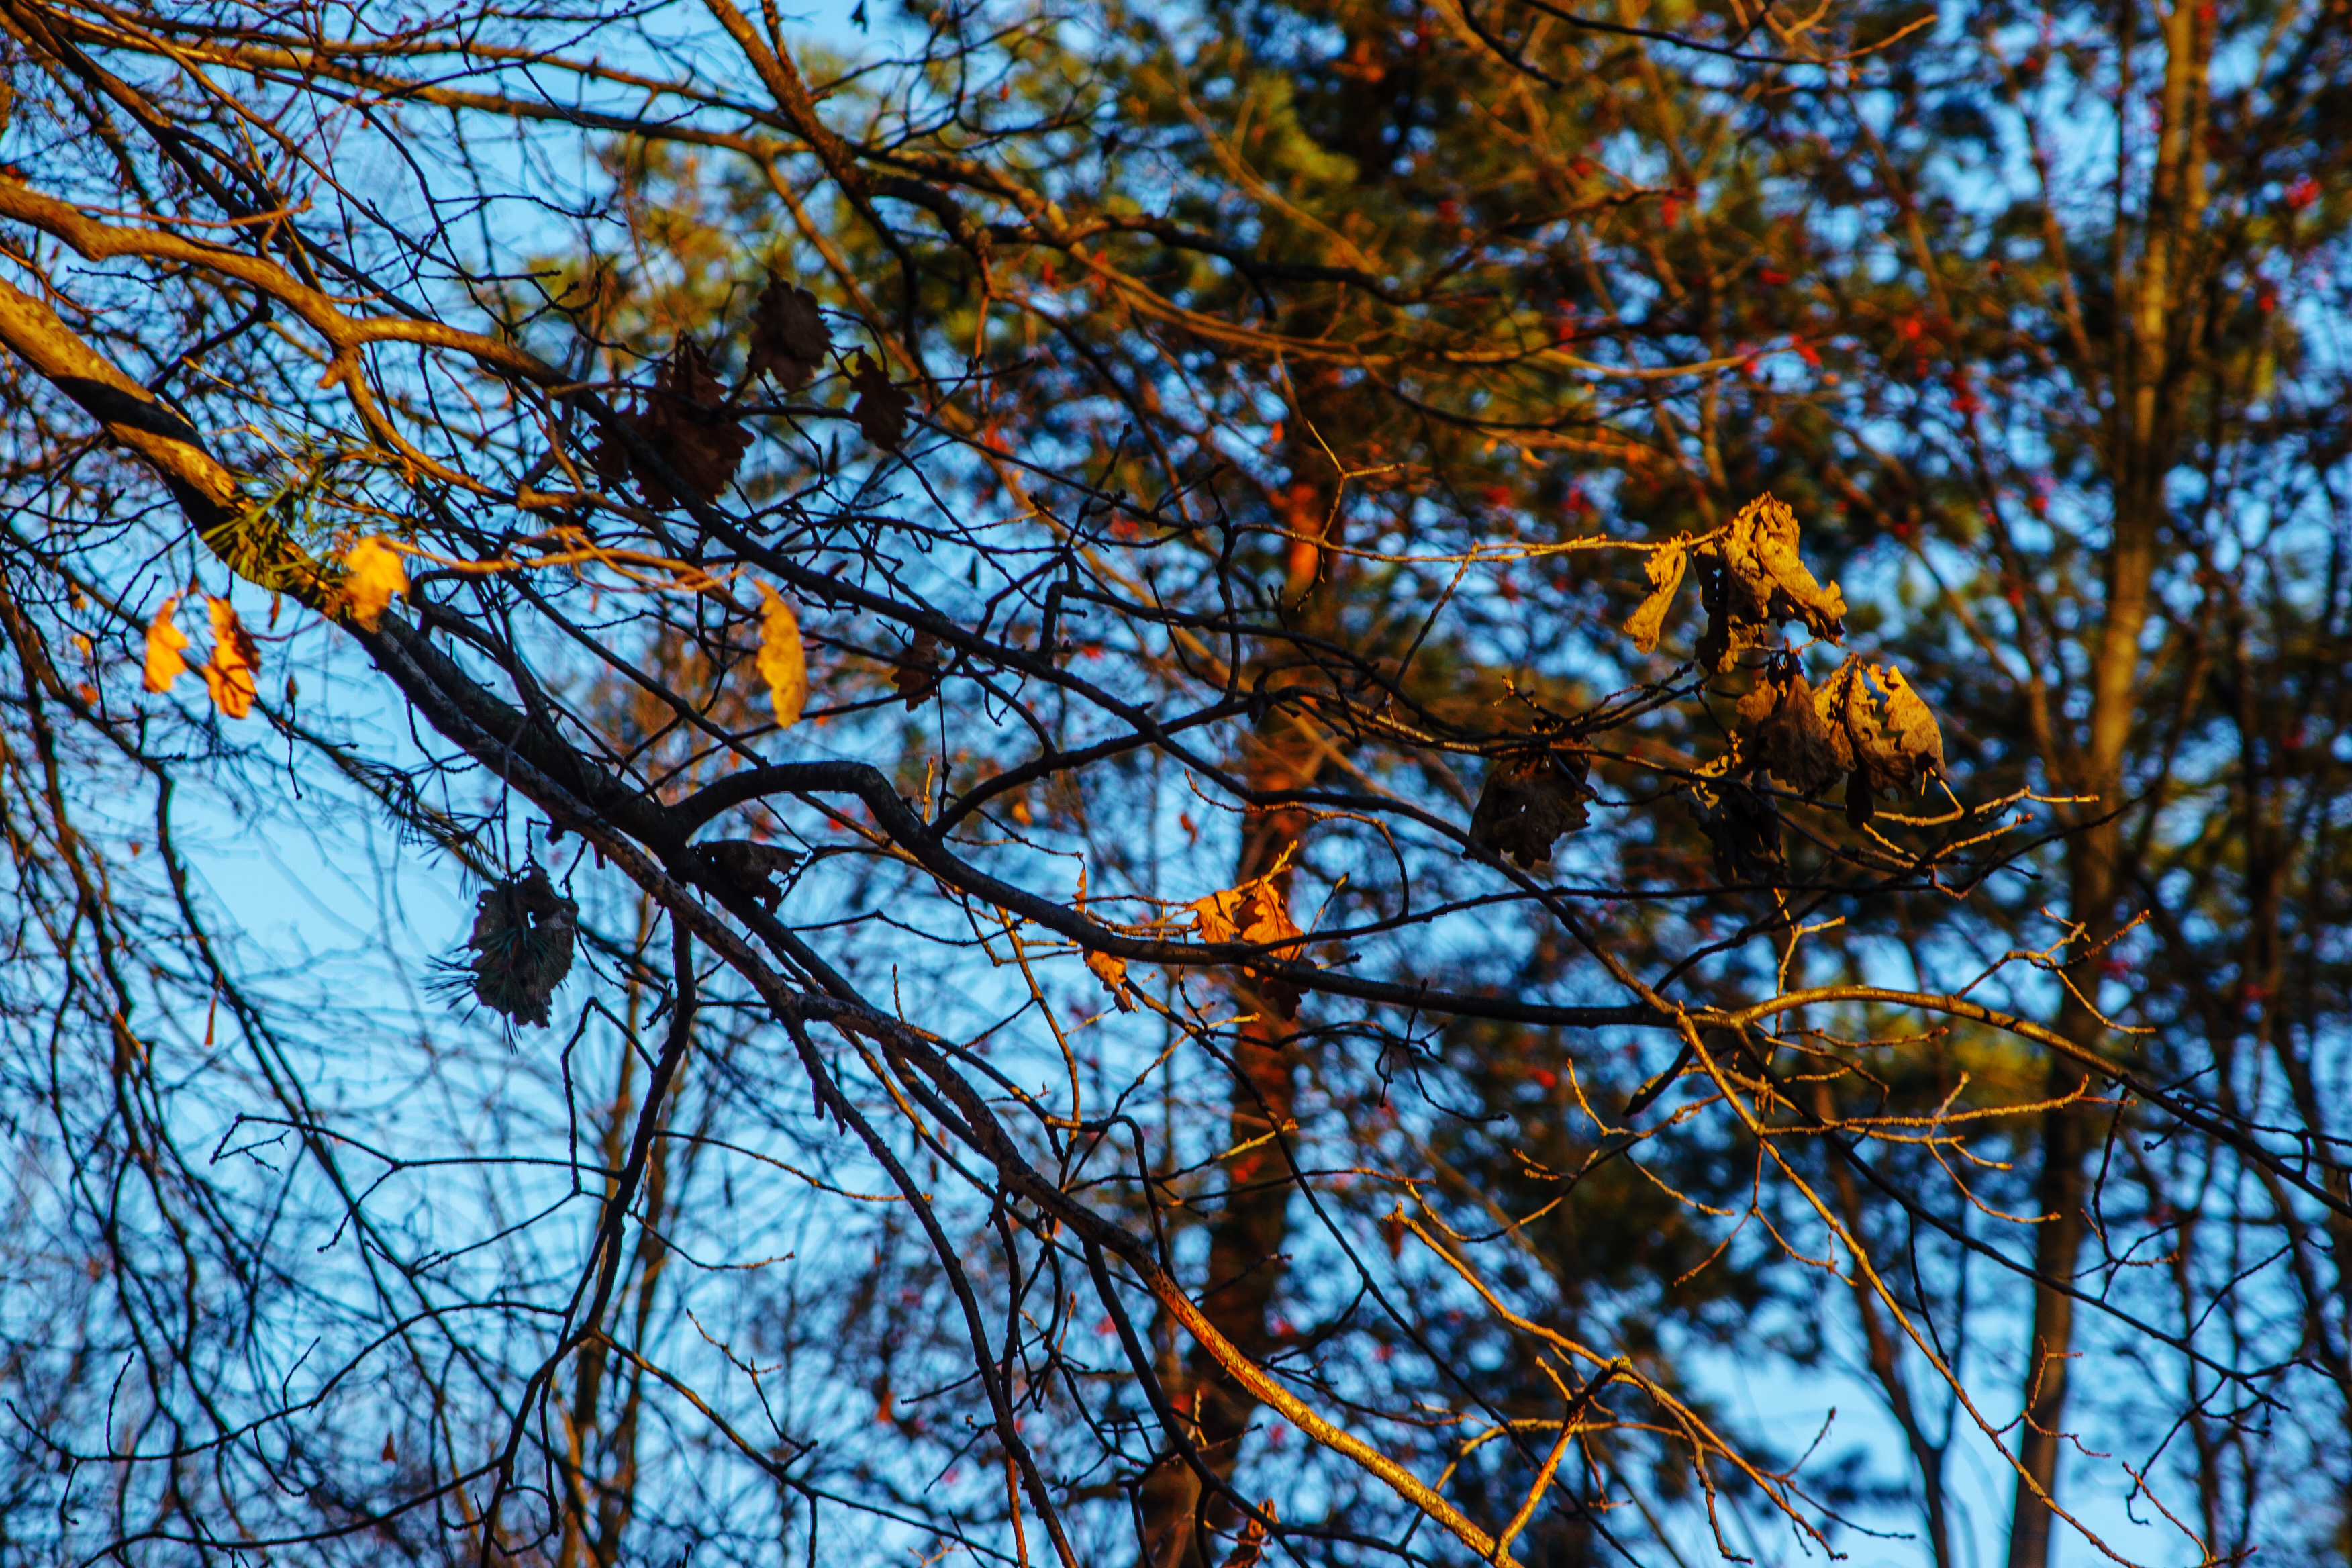
images, plant, sky, twig, tree, trunk, deciduous, evergreen, larch, terrestrial plant, electric blue, flower, pattern, temperate broadleaf and mixed forest, flowering plant, forest, winter, conifer, plant stem, autumn, Northern hardwood forest, grass, pine family, pine, natural material, tropical and subtropical coniferous forests